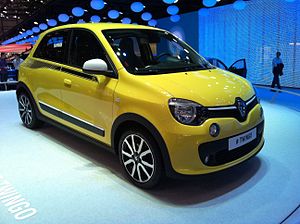
Renault / Udmærkelser / Årets Bil i Spanien
Renault S.A. er en fransk bilfabrik grundlagt d. 24. dec.1898 af Louis Renault og hans brødre Marcel & Fernand. De havde tidligt særdeles gode resultater i motorsport. Senere omkring 1905 blev første store kommercielle succes leverancen af hyrevogne til Paris og flere andre hovedstæder. Herunder også København allerede i 1908. Senere under 1. verdenskrig var 1300 af disse Renault-hyrevogne med til at fragte mere end 6000 franske soldater til fronten ved Marnefloden. Dette slag mod Tyskland blev vundet udelukkende som flg. af, at det lykkedes at mobiliserer så mange franske soldater til fronten så hurtigt. Renault-hyrevognen blev derfor hurtigt omdøbt til "Marne-taxi".Under 1. verdenskrig konstruerede Louis Renault også verdens første tank med drejelig kanon-hoved - kaldet FT-17. Under krigen var Renault-fabrikkerne også storleverendør til det franske militær af kanon & patron-hylstre. Louis Renault blev derfor ved krigens afslutning tildelt den fornemmeste militære æresbevisning - Legion of Honor - stiftet i 1802 af Napoleon Bonaparte.